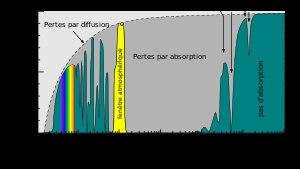
L'absorption en optique, ou en électromagnétisme, désigne un processus physique par lequel l'énergie électromagnétique est transformée en une autre forme d'énergie.
La fenêtre atmosphérique est une partie du spectre électromagnétique pour laquelle l'absorption par l'atmosphère terrestre est minimale. Dans le domaine optique, outre la fenêtre du visible, les deux fenêtres principales se situent dans l'infrarouge, entre 3 et 5 µm et 8 et 14 µm environ.
L’astronomie en infrarouge, souvent abrégée en astronomie infrarouge, est la branche de l’astronomie et de l’astrophysique qui étudie la partie située dans l'infrarouge du rayonnement émis par les objets astronomiques. La gamme de longueurs d’onde de l’infrarouge se situe entre 0,75 et 300 micromètres entre la lumière visible et les ondes submillimétriques. La lumière infrarouge émise par les objets célestes est en partie absorbée par la vapeur d’eau contenue dans l’atmosphère terrestre. Pour contourner ce problème la plupart des télescopes à infrarouge sont soit situés à des altitudes élevées, soit placés en orbite. L'infrarouge moyen et lointain ne sont pratiquement observables que depuis l'espace.
La couleur du ciel résulte de l'interaction entre la lumière du Soleil et les molécules et particules de l'atmosphère terrestre.